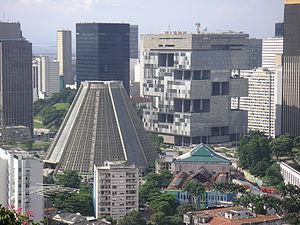
Le Centre est un quartier de classe moyenne de la zone centrale de la ville de Rio de Janeiro, au Brésil. Le quartier est essentiellement commercial et touristique, mais possède aussi des bâtiments résidentiels. Il accueille la plus grande concentration de bâtiments financiers, sièges d'entreprises et bureaux de la ville. La caractéristique de ses bâtiments peut varier des constructions historiques à des gratte-ciels modernes. Depuis 1763, lorsque la ville de Sao Sebastiao do Rio de Janeiro a été élevée au rang de siège administratif de la colonie portugaise du Brésil, jusqu'à 1960, lorsque la nouvelle capitale a été créée à Brasilia District fédéral, le Centre a été le théâtre de certaines des plus importantes décisions et événements de l'histoire du pays. Des vestiges architecturaux de ce passé subsistent aujourd'hui, convertis en d'importantes attractions touristiques.